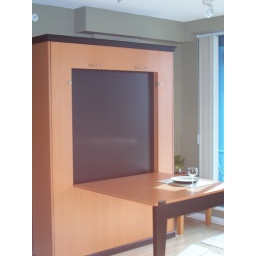
Built in murphy bed with fold out dining/work table